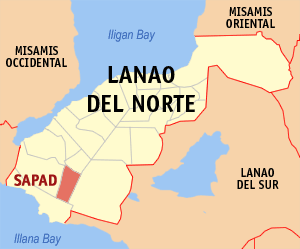
Sapad est une localité de la province de Lanao du Nord, aux Philippines. En 2015, elle compte 21 309 habitants.